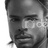
Emotion: neutral